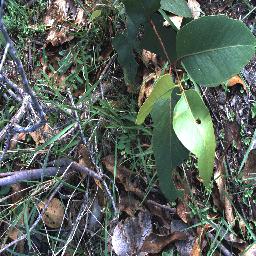
Label: negative